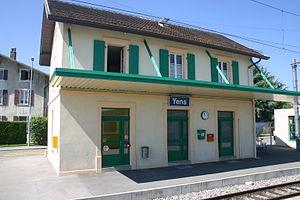
Gare de fr:Yens
Yens est une commune suisse du canton de Vaud, située dans le district de Morges.